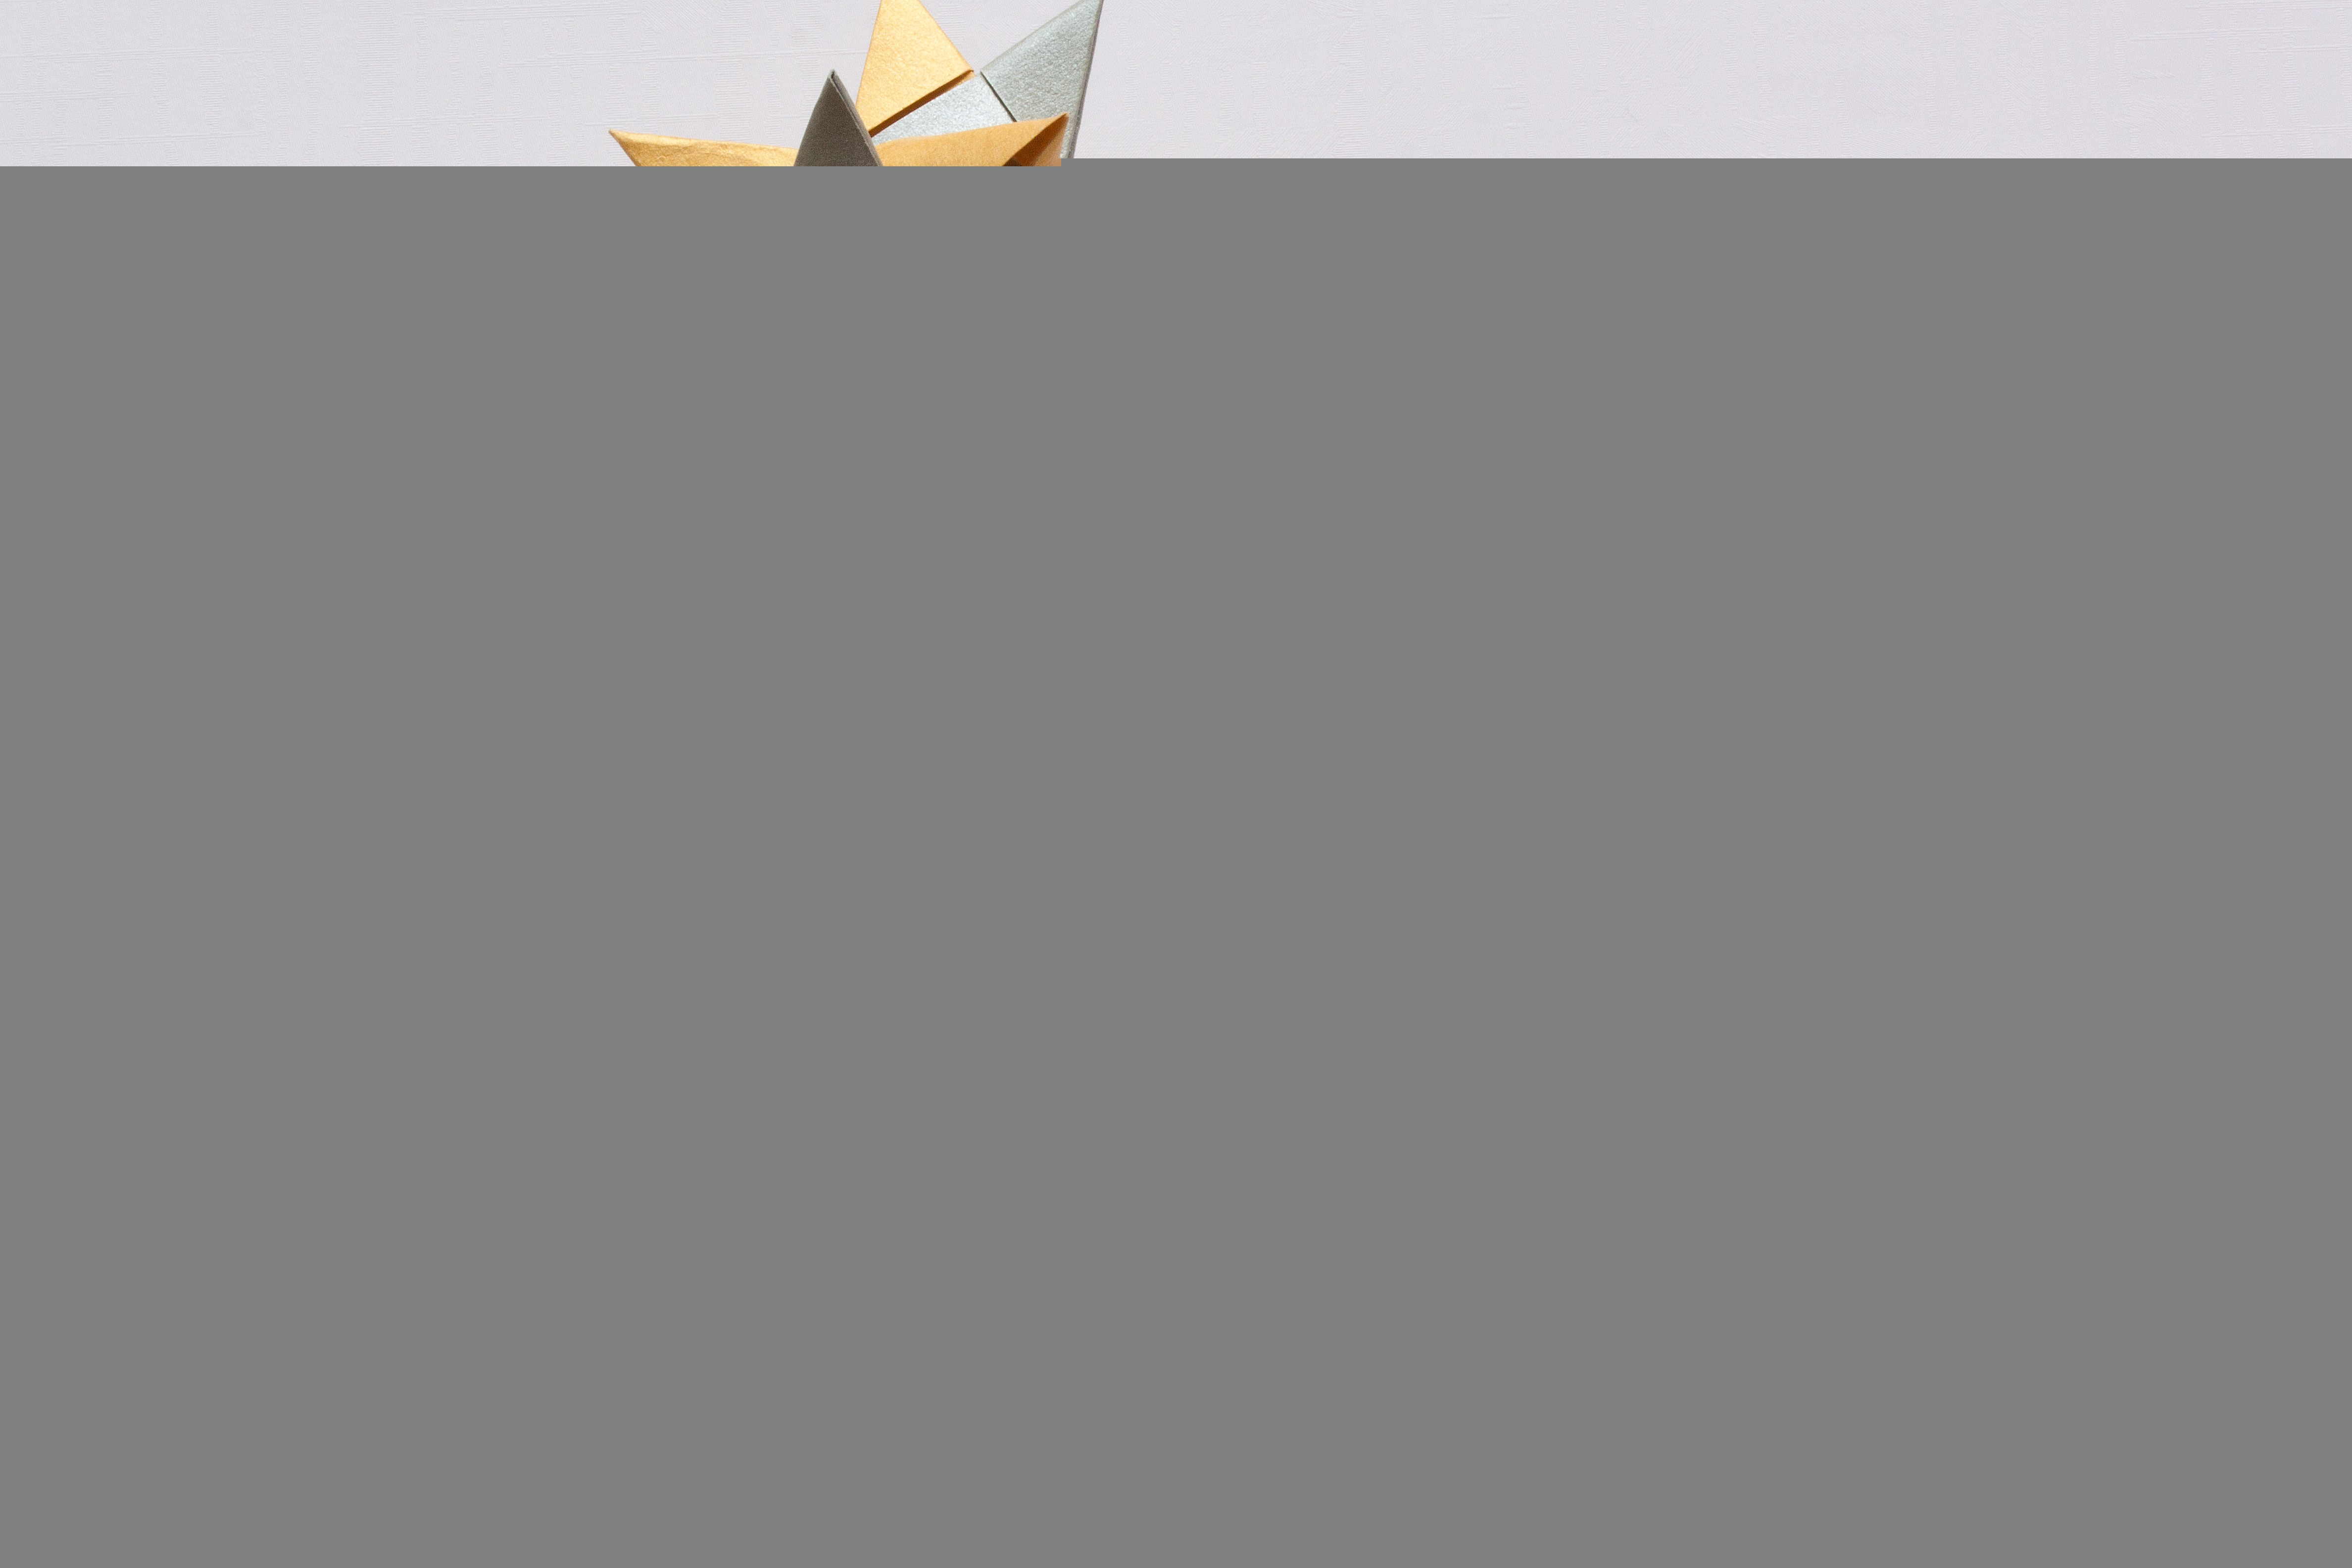
wood, star, line, column, object, lighting, interior design, product, gold, design, silver, fold, shape, origami, window covering, 3 dimensional, art of paper folding, geometric bodies